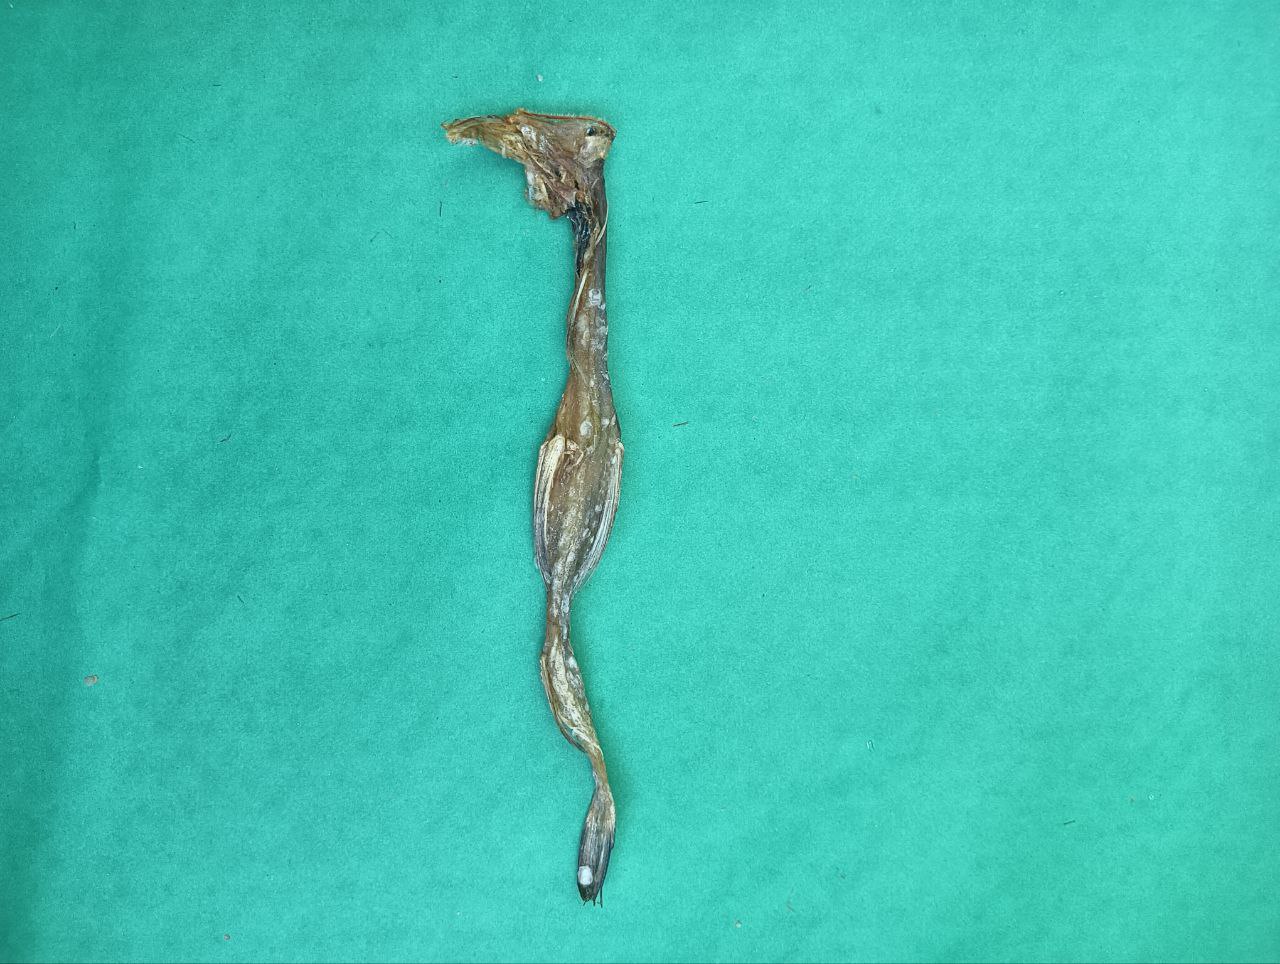
Species: Loitta